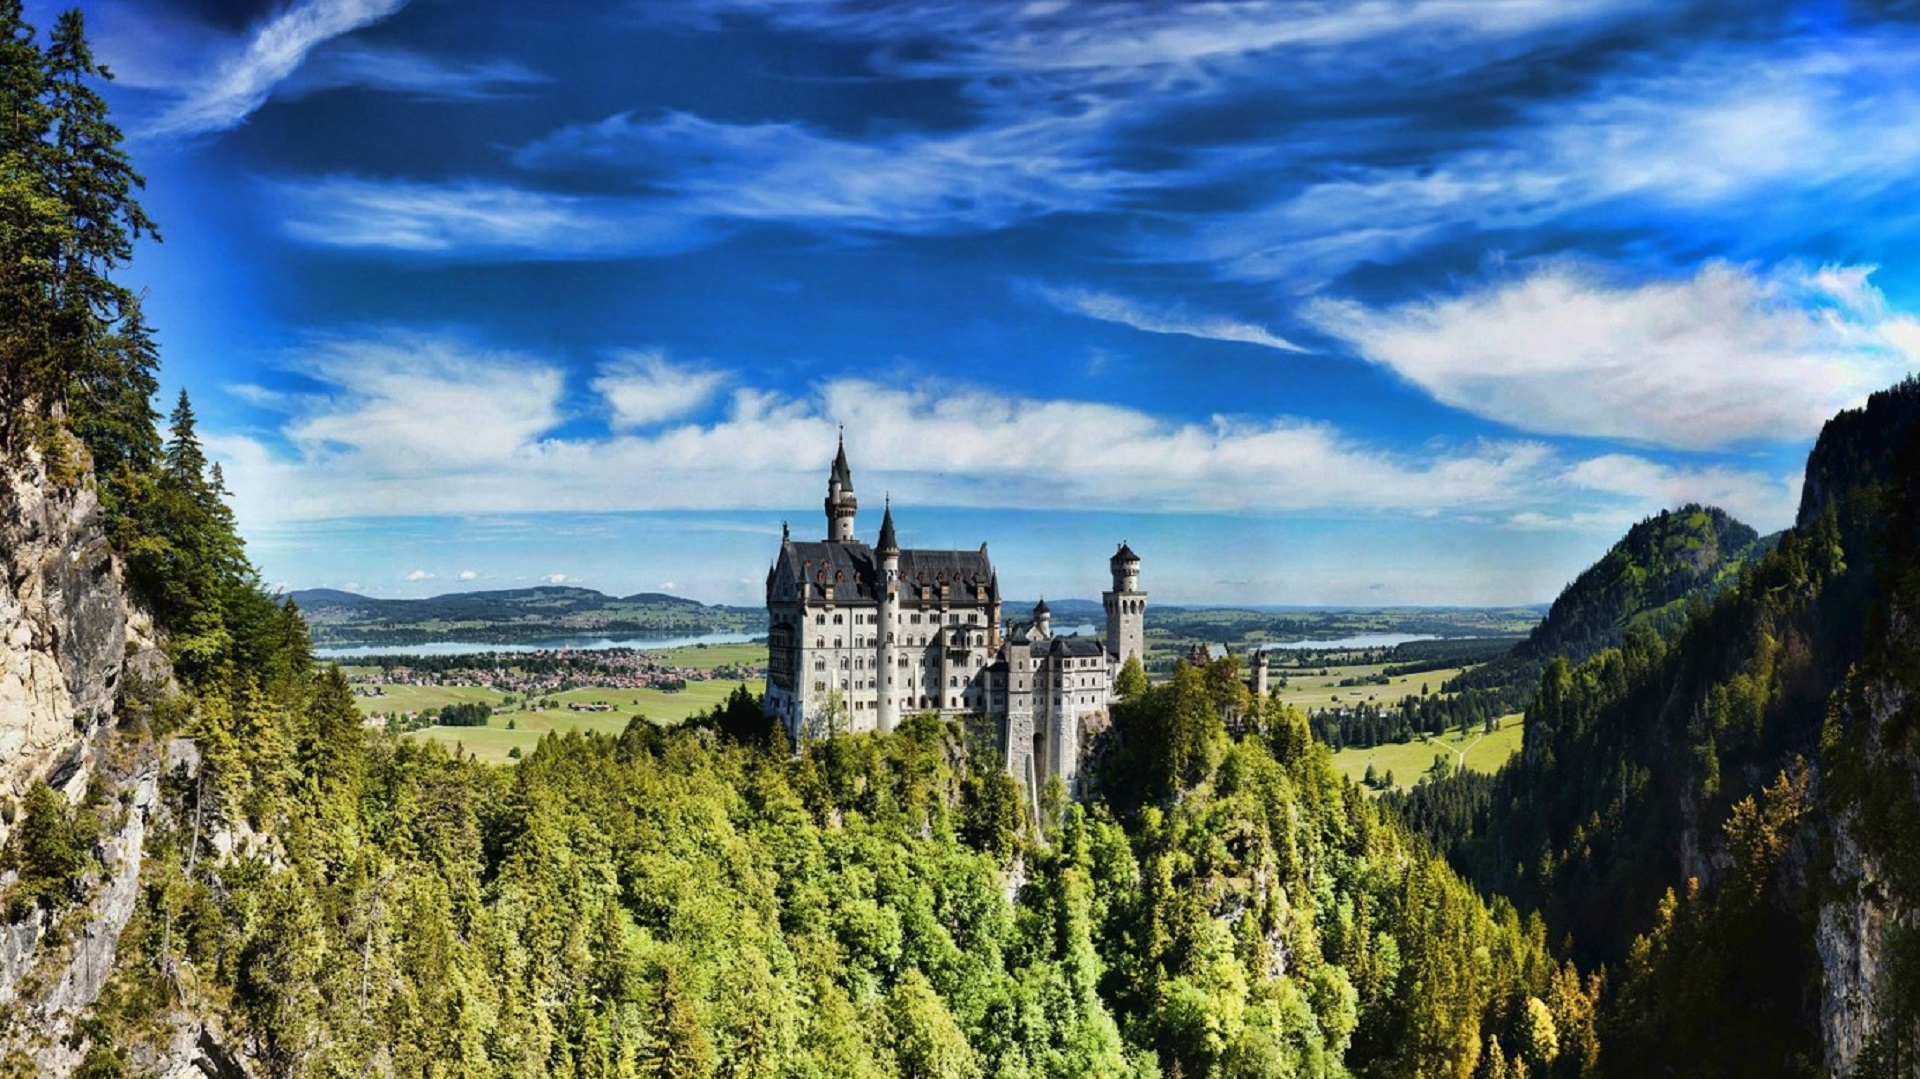
landscape, tree, nature, mountain, cloud, sky, hill, chateau, palace, mountain range, panorama, cliff, reflection, castle, landmark, blue, terrain, clouds, alps, germany, bavaria, hohenschwangau, neuschwanstein, princess, baroque, fairytale, nineteenth century, romanesque revival, ludwig ii, fussen, mountainous landforms